Angelina Telegina

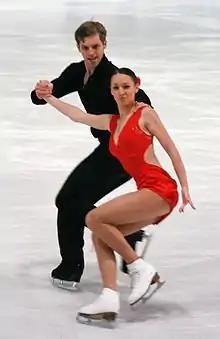
Telegina/Japaridze at the 2013 Nebelhorn Trophy

Angelina Vitalyevna Telegina (born 8 March 1992) is a former competitive ice dancer. In February 2012, she teamed up with Otar Japaridze to compete for Georgia. They appeared at three ISU Championships, achieving their best result at the 2013 Europeans in Zagreb, where they qualified for the free dance. Earlier in her career, Telegina competed for Russia with Viktor Adoniev and Valentin Molotov.